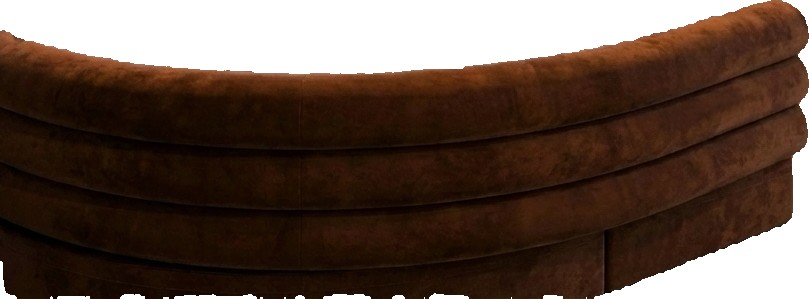
Surface category: sofa